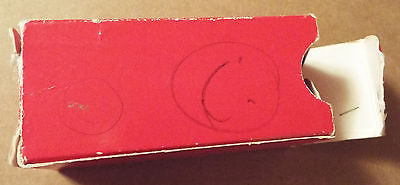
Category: stapler